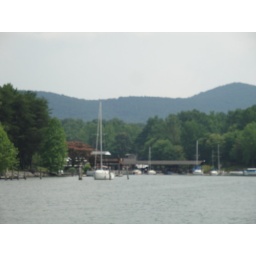
smith mountain lake in virginia